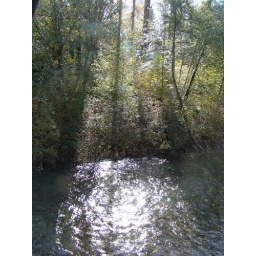
reflection trees in water